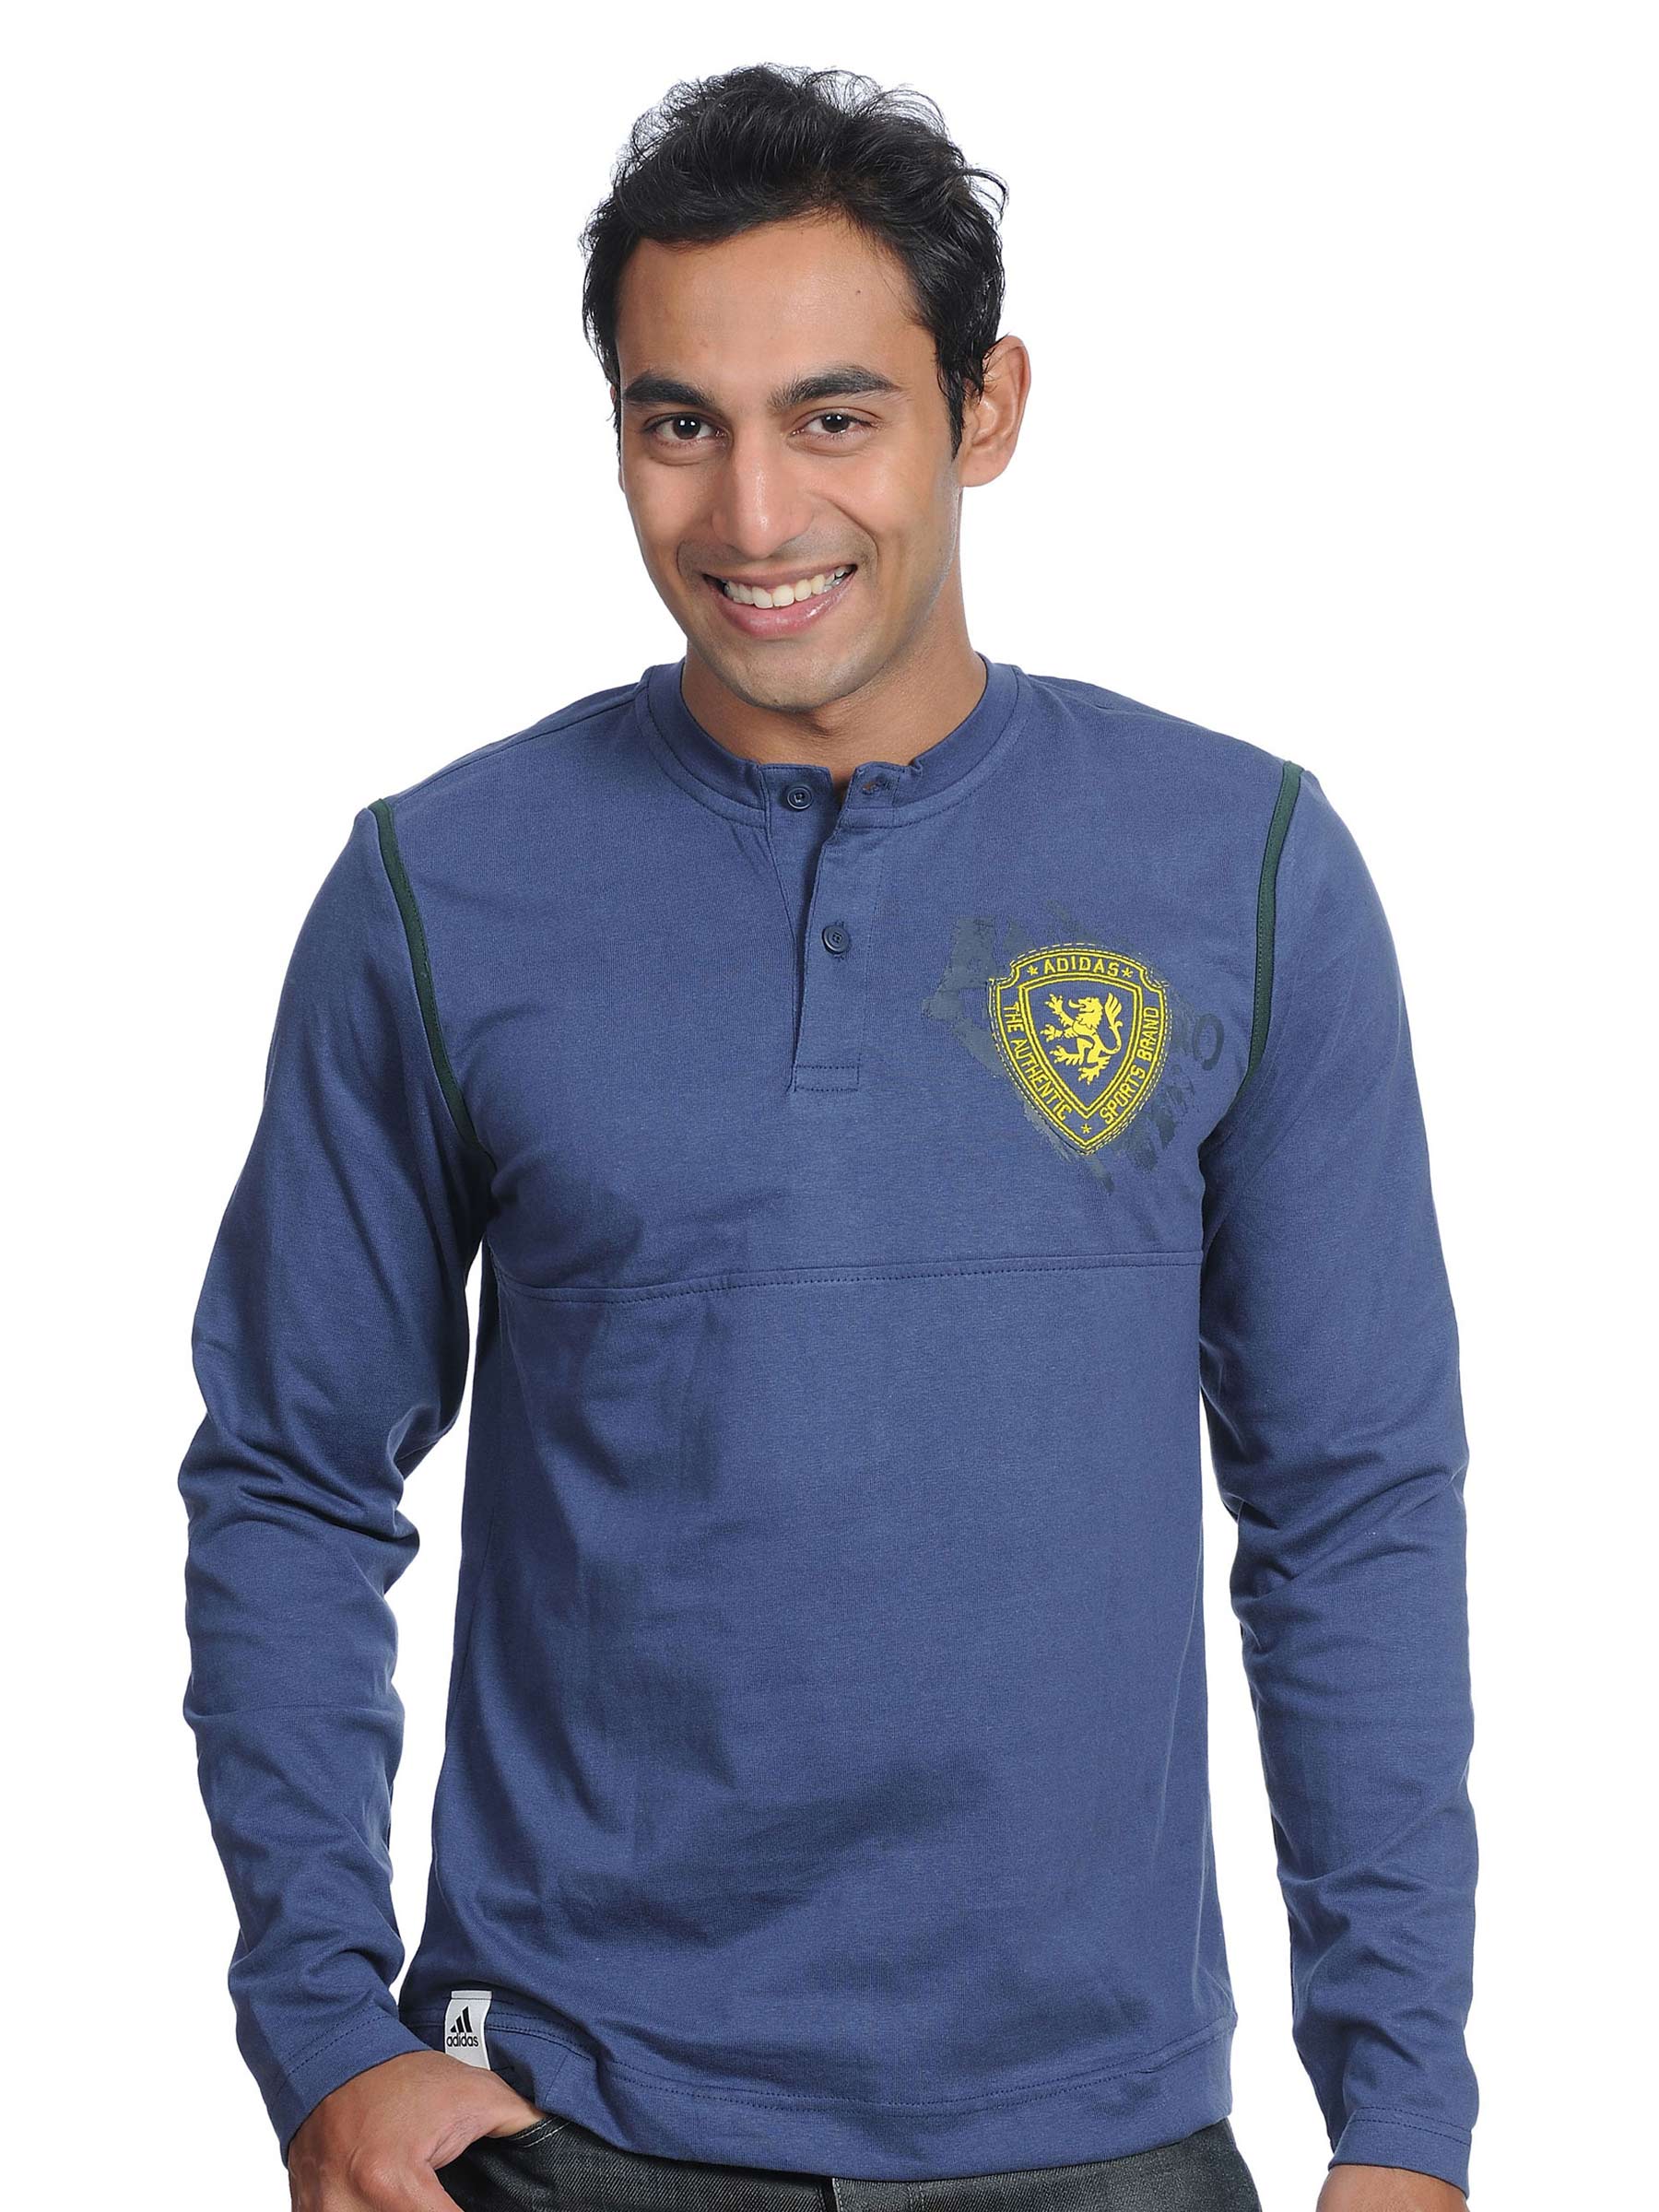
ADIDAS Mens Full Navy Blue T-shirt
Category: Apparel / Topwear / Tshirts
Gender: Men
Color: Blue
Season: Fall 2010
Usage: Sports